AGM-158 JASSM

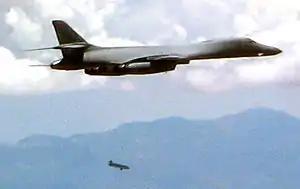
Test launch in 2005 at White Sands

In 1999, powered flight tests of the missile began. These were successful, and production of the JASSM began in December 2001. The weapon began operational testing and evaluation in 2002. Late that year, two missiles failed tests and the project was delayed for three months before completing development in April 2003. Two more launches failed, this time as a result of launcher and engine problems. In July 2007, a $68 million program to improve JASSM reliability and recertify the missile was approved by the Department of Defense. A decision on whether to continue with the program was deferred until spring 2008. Lockheed agreed to fix the missiles at its own cost and tightened up its manufacturing processes.